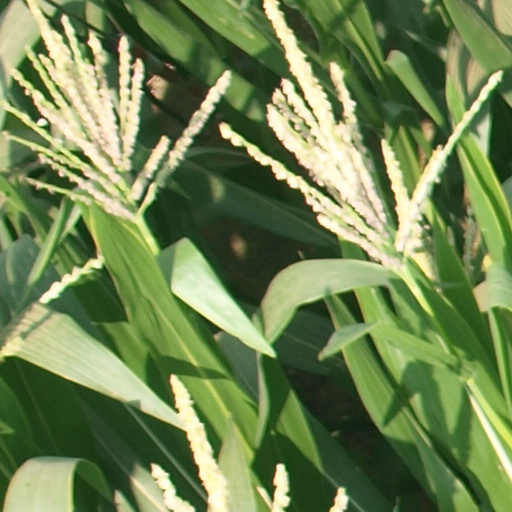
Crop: maize; corn